Sky position (RA, Dec in degrees): 185.188, 28.46
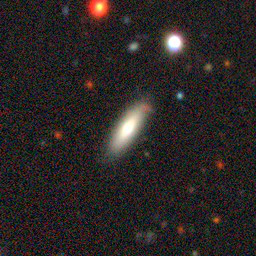
Galaxy morphology: Cigar Shaped Smooth Galaxies